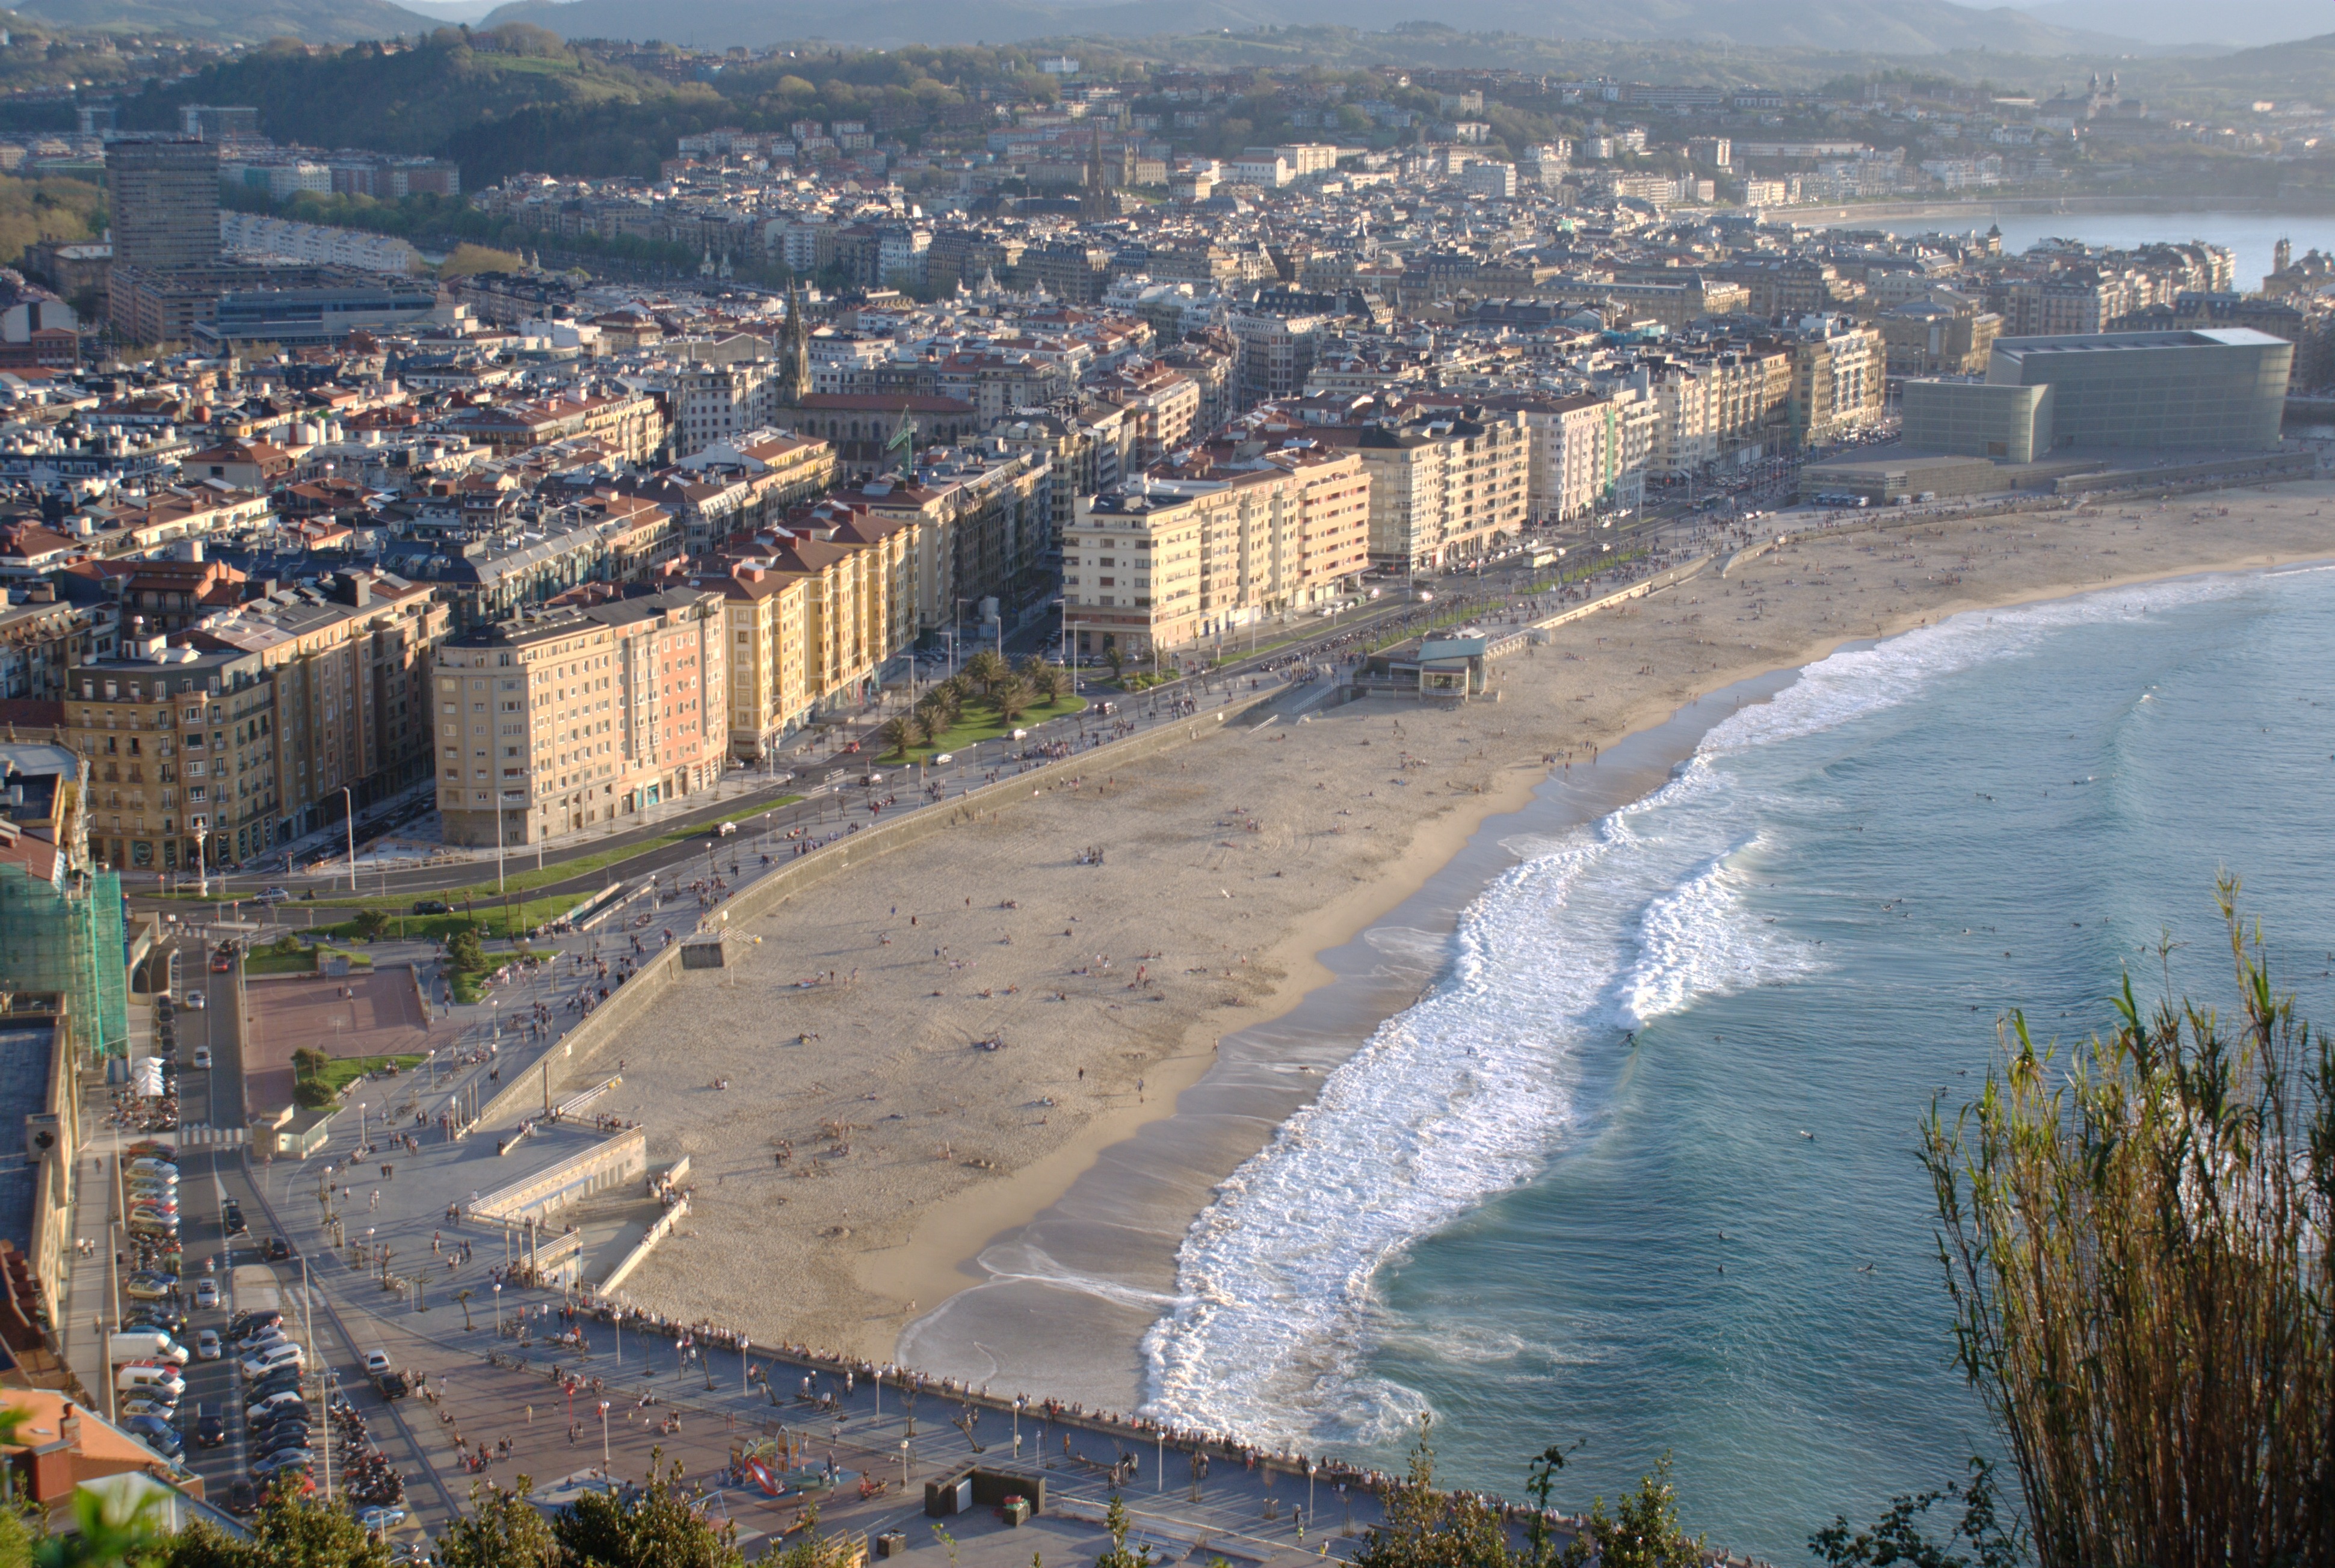
sea, coast, skyline, photography, town, river, cityscape, panorama, spring, landmark, bird's eye view, aerial photography, san sebastian, zurriola beach